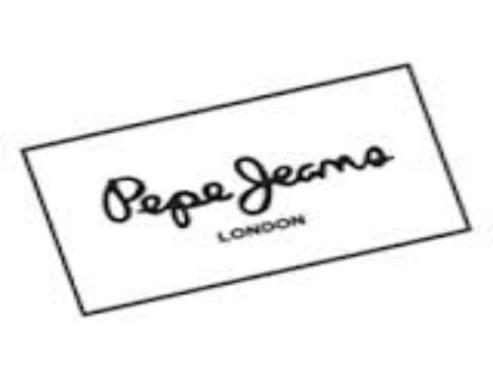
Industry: Clothes